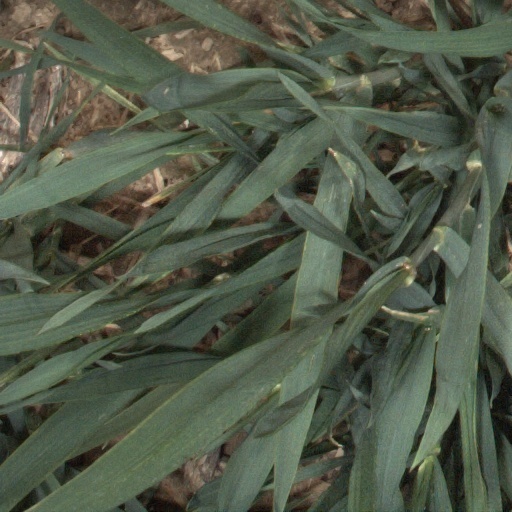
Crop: wheat